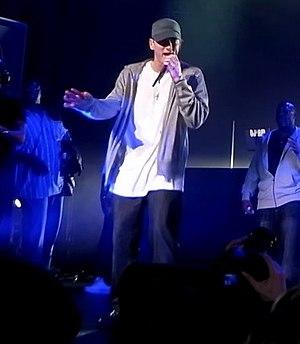
Cet article présente la discographie du rappeur américain Eminem. Elle est composée de onze albums studio, quatre compilations, six extended plays, cinquante-trois singles, cinq albums DVD vidéo et une bande originale. Ses musiques ont été principalement composées sur les labels musicaux Web Entertainment et Interscope Records, ainsi que sur Aftermath Entertainment, Goliath Artists et Shady Records. Eminem est l'artiste hip-hop le plus rentable de tous les temps et l'artiste le plus rentable des années 2000 avec 32,2 millions d'albums vendus durant cette décennie aux États-Unis. Au total, il a vendu 52 millions d'albums aux États-Unis. Dans le monde, ses ventes atteignent les 220 millions. Il a également été certifié platine quarante-deux fois par Recording Industry Association of America.
La vidéographie d'Eminem, un rappeur et acteur américain, se compose de quarante-trois clips, cinq albums vidéo et quatorze films et séries télévisées.
"Eminem, souvent stylisé EMINƎM, de son vrai nom Marshall Bruce Mathers III, né le 17 octobre 1972 à Saint Joseph dans l'État du Missouri, est un rappeur américain, également producteur, acteur, compositeur, et fondateur de label. En plus de sa carrière solo, il est aussi membre du groupe D12, dont il est le cofondateur, et compose le duo Bad Meets Evil avec Royce da 5'9"". Il a également fait partie, dans sa jeunesse, d'un groupe nommé Soul Intent.
The Slim Shady LP est le deuxième album studio du rappeur américain Eminem sorti le 23 février 1999. Cet album est distribué par Web Entertainment et par le label du producteur Dr. Dre, Aftermath Entertainment. Enregistré à Ferndale dans le Michigan à la suite du recrutement d'Eminem par Dr. Dre, il est produit par celui-ci, les frères Jess et Mark Bass et par Eminem lui-même. L'album a pour thème principal l'alter ego du rappeur qu'il a créé dans The Slim Shady EP, Slim Shady. Les paroles des chansons sont considérées comme très violentes, obscènes et diffamatoires.